Applause (Lady Gaga song)

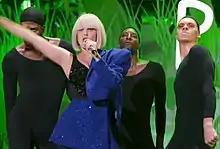
Gaga performing "Applause" at the 2013 MTV Video Music Awards, where she portrayed looks from her previous eras

The music video for "Applause" was directed by fashion photography duo Inez and Vinoodh, who had previously collaborated with Gaga on a series of fashion films in 2011 and a photoshoot for "V" magazine. The video was filmed at Paramount Pictures studio in Hollywood, California on two different sets over the course of 3 days during the week of July 15, 2013. Gaga was inspired by silent film and early horror films and explained that the concept behind the video is that of her passion for shape-shifting and transforming. She described it as "Iconography in motion, as magic." Gaga and her team decided to use several different looks for the video, with each being representative of different facets of her as a performer. Attires worn in the video included designs by Gareth Pugh, vintage John Galliano, as well as outfits crafted by the Haus of Gaga.